Krishnaism

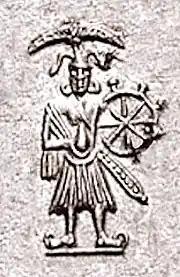
Vāsudeva-Krishna on a coin of Agathocles of Bactria, circa 190–180 BCE. This is "the earliest unambiguous image" of the deity.

Krishnaite theology and cult originate in the first millennium BCE in the Northern India. The theology of the "Bhagavad Gita" (around 3rd–2nd centuries BCE) was the first Krishnaite theological system, if, according to Friedhelm Hardy, to read Gita as itself and not in the light of the "Mahabharata" frame with Vishnu-focussed doctrine. The fully developed concept of Krishna as an avatara of Vishnu emerged around the 4th or 5th century CE to reconcile earlier Krishna traditions with Vaishnava theology. Earlier texts portray Krishna as divine, but not yet clearly defined as avatara of an unmanifest Vishnu. As Krishna says: